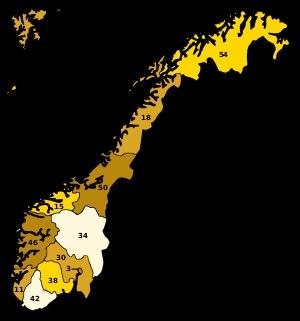
Liste des gravures rupestres de Norvège